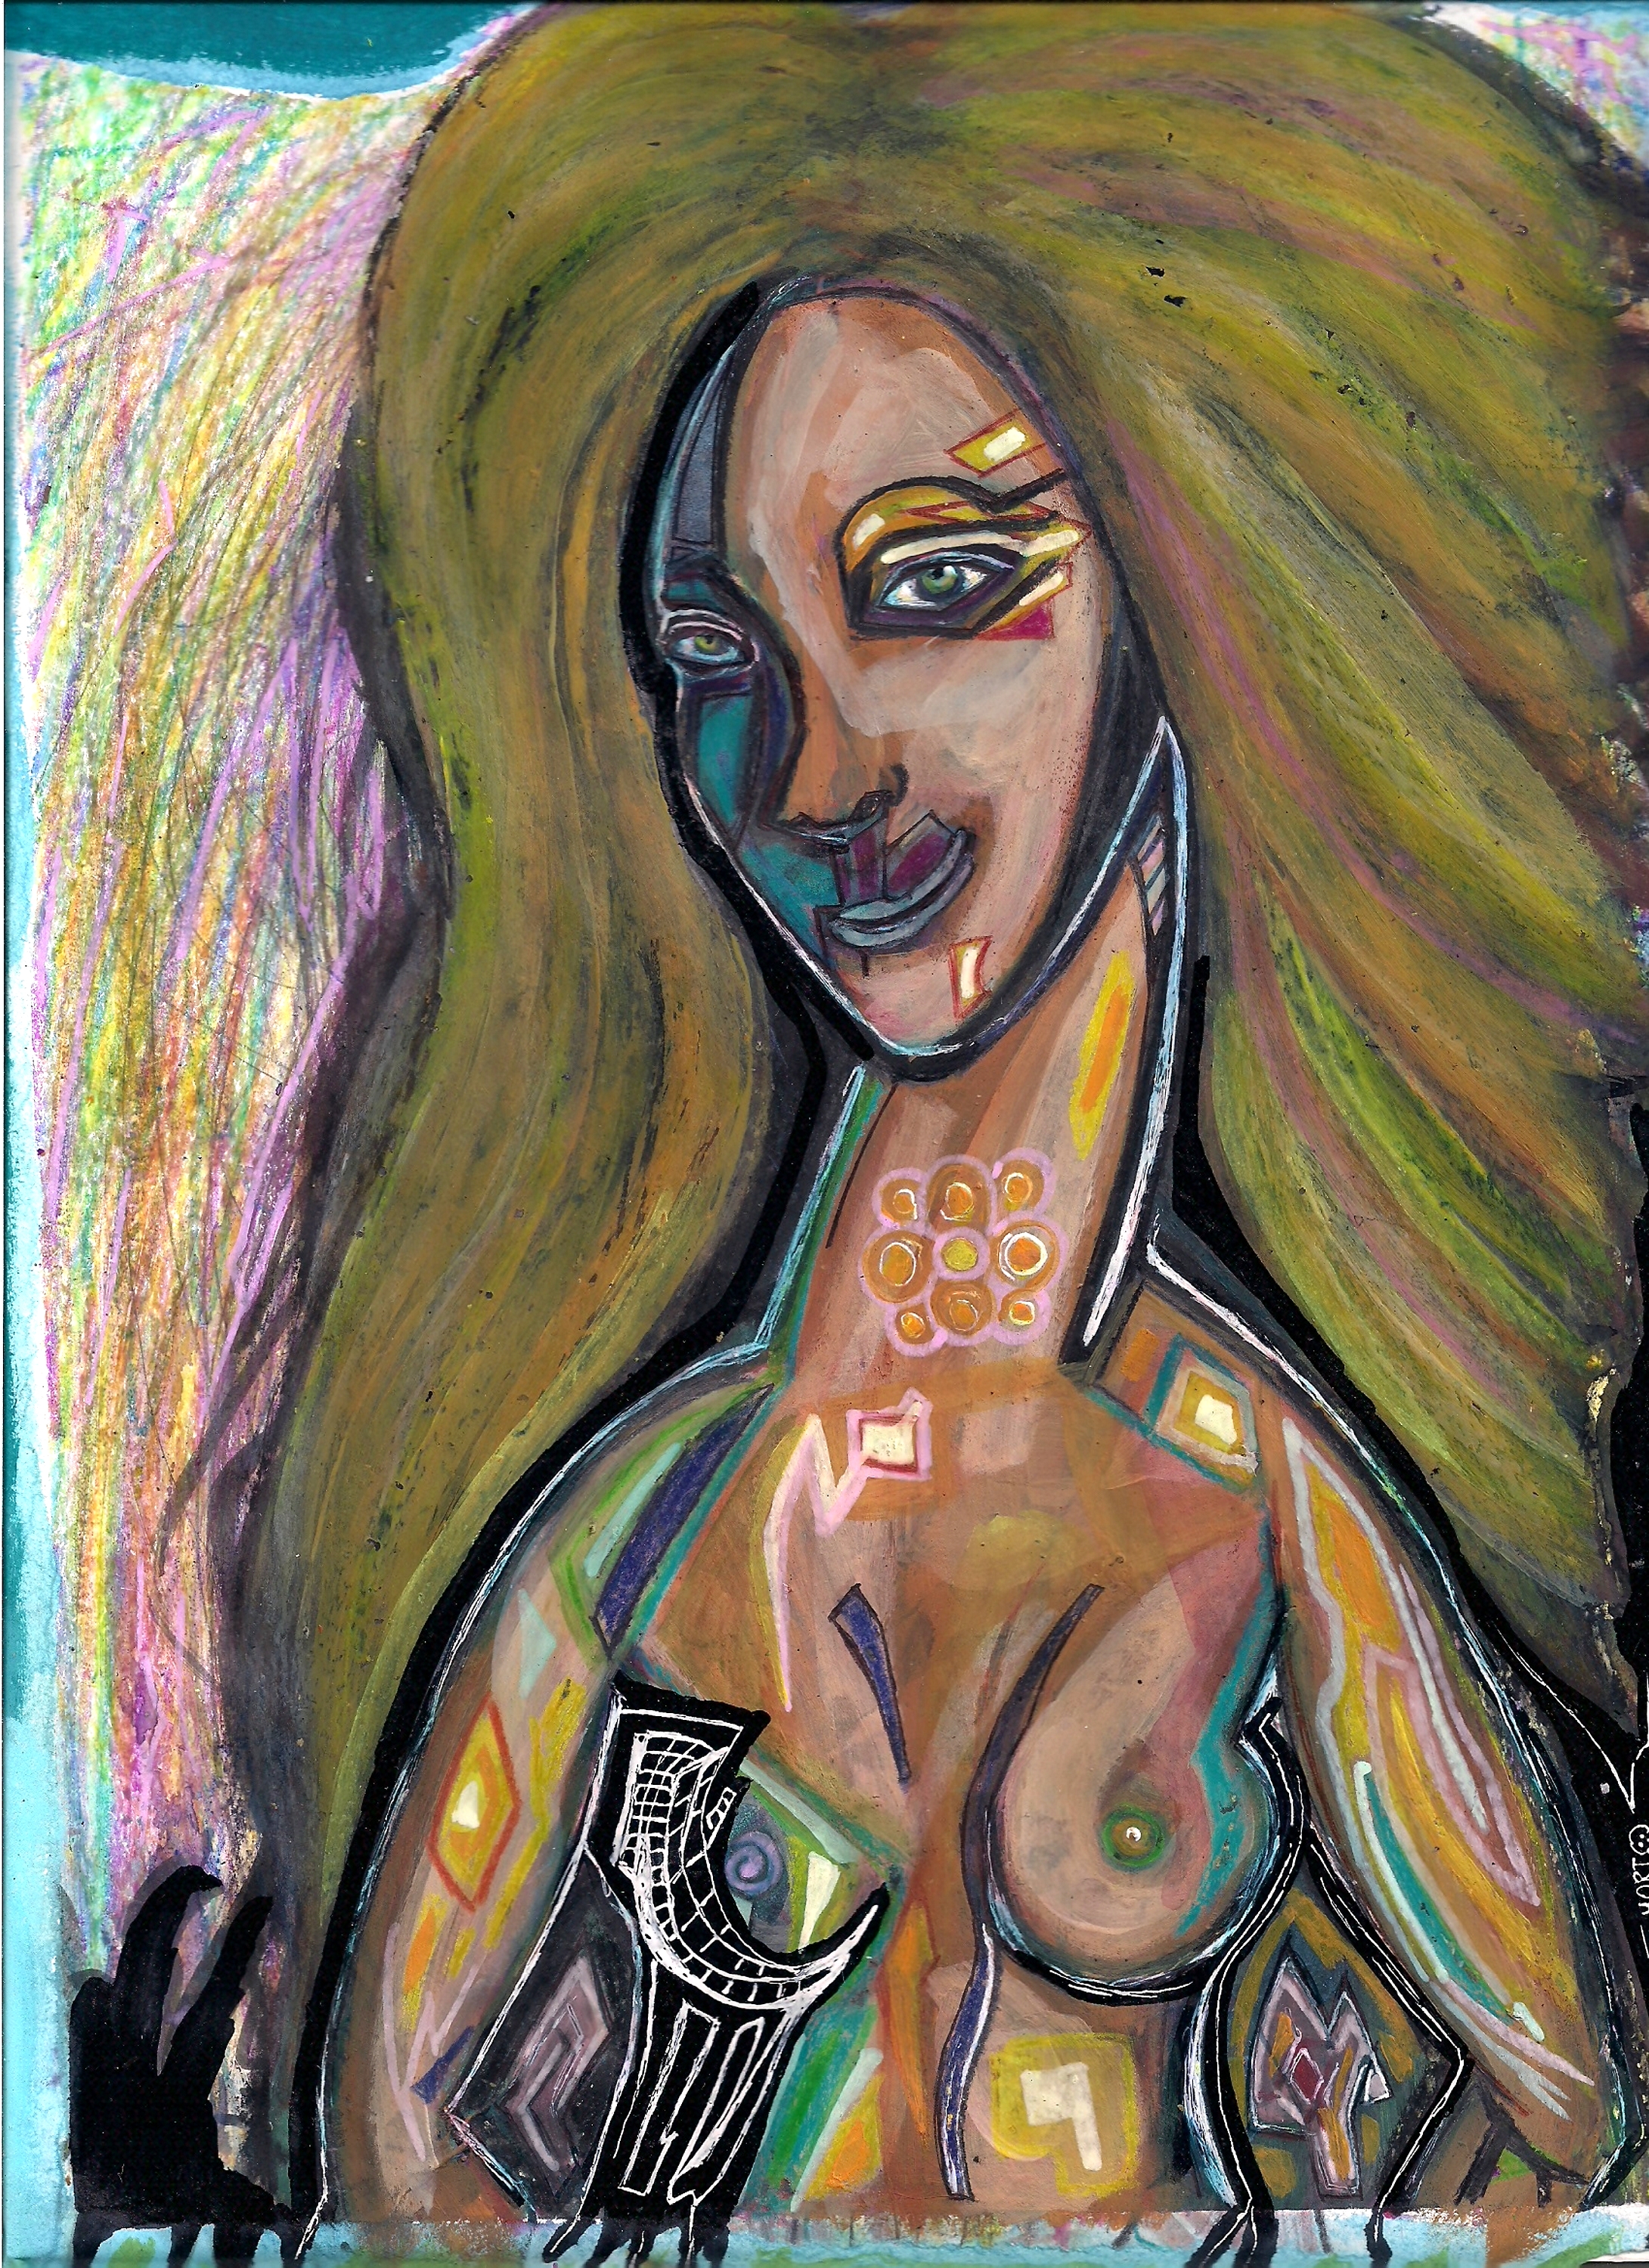
hel, mort, art, contemporary, fine, beautiful, fashion, woman, girl, nude, painting, modern art, acrylic paint, watercolor paint, visual arts, illustration, psychedelic art, drawing, paint, fictional character, artwork, style, child art, pastel